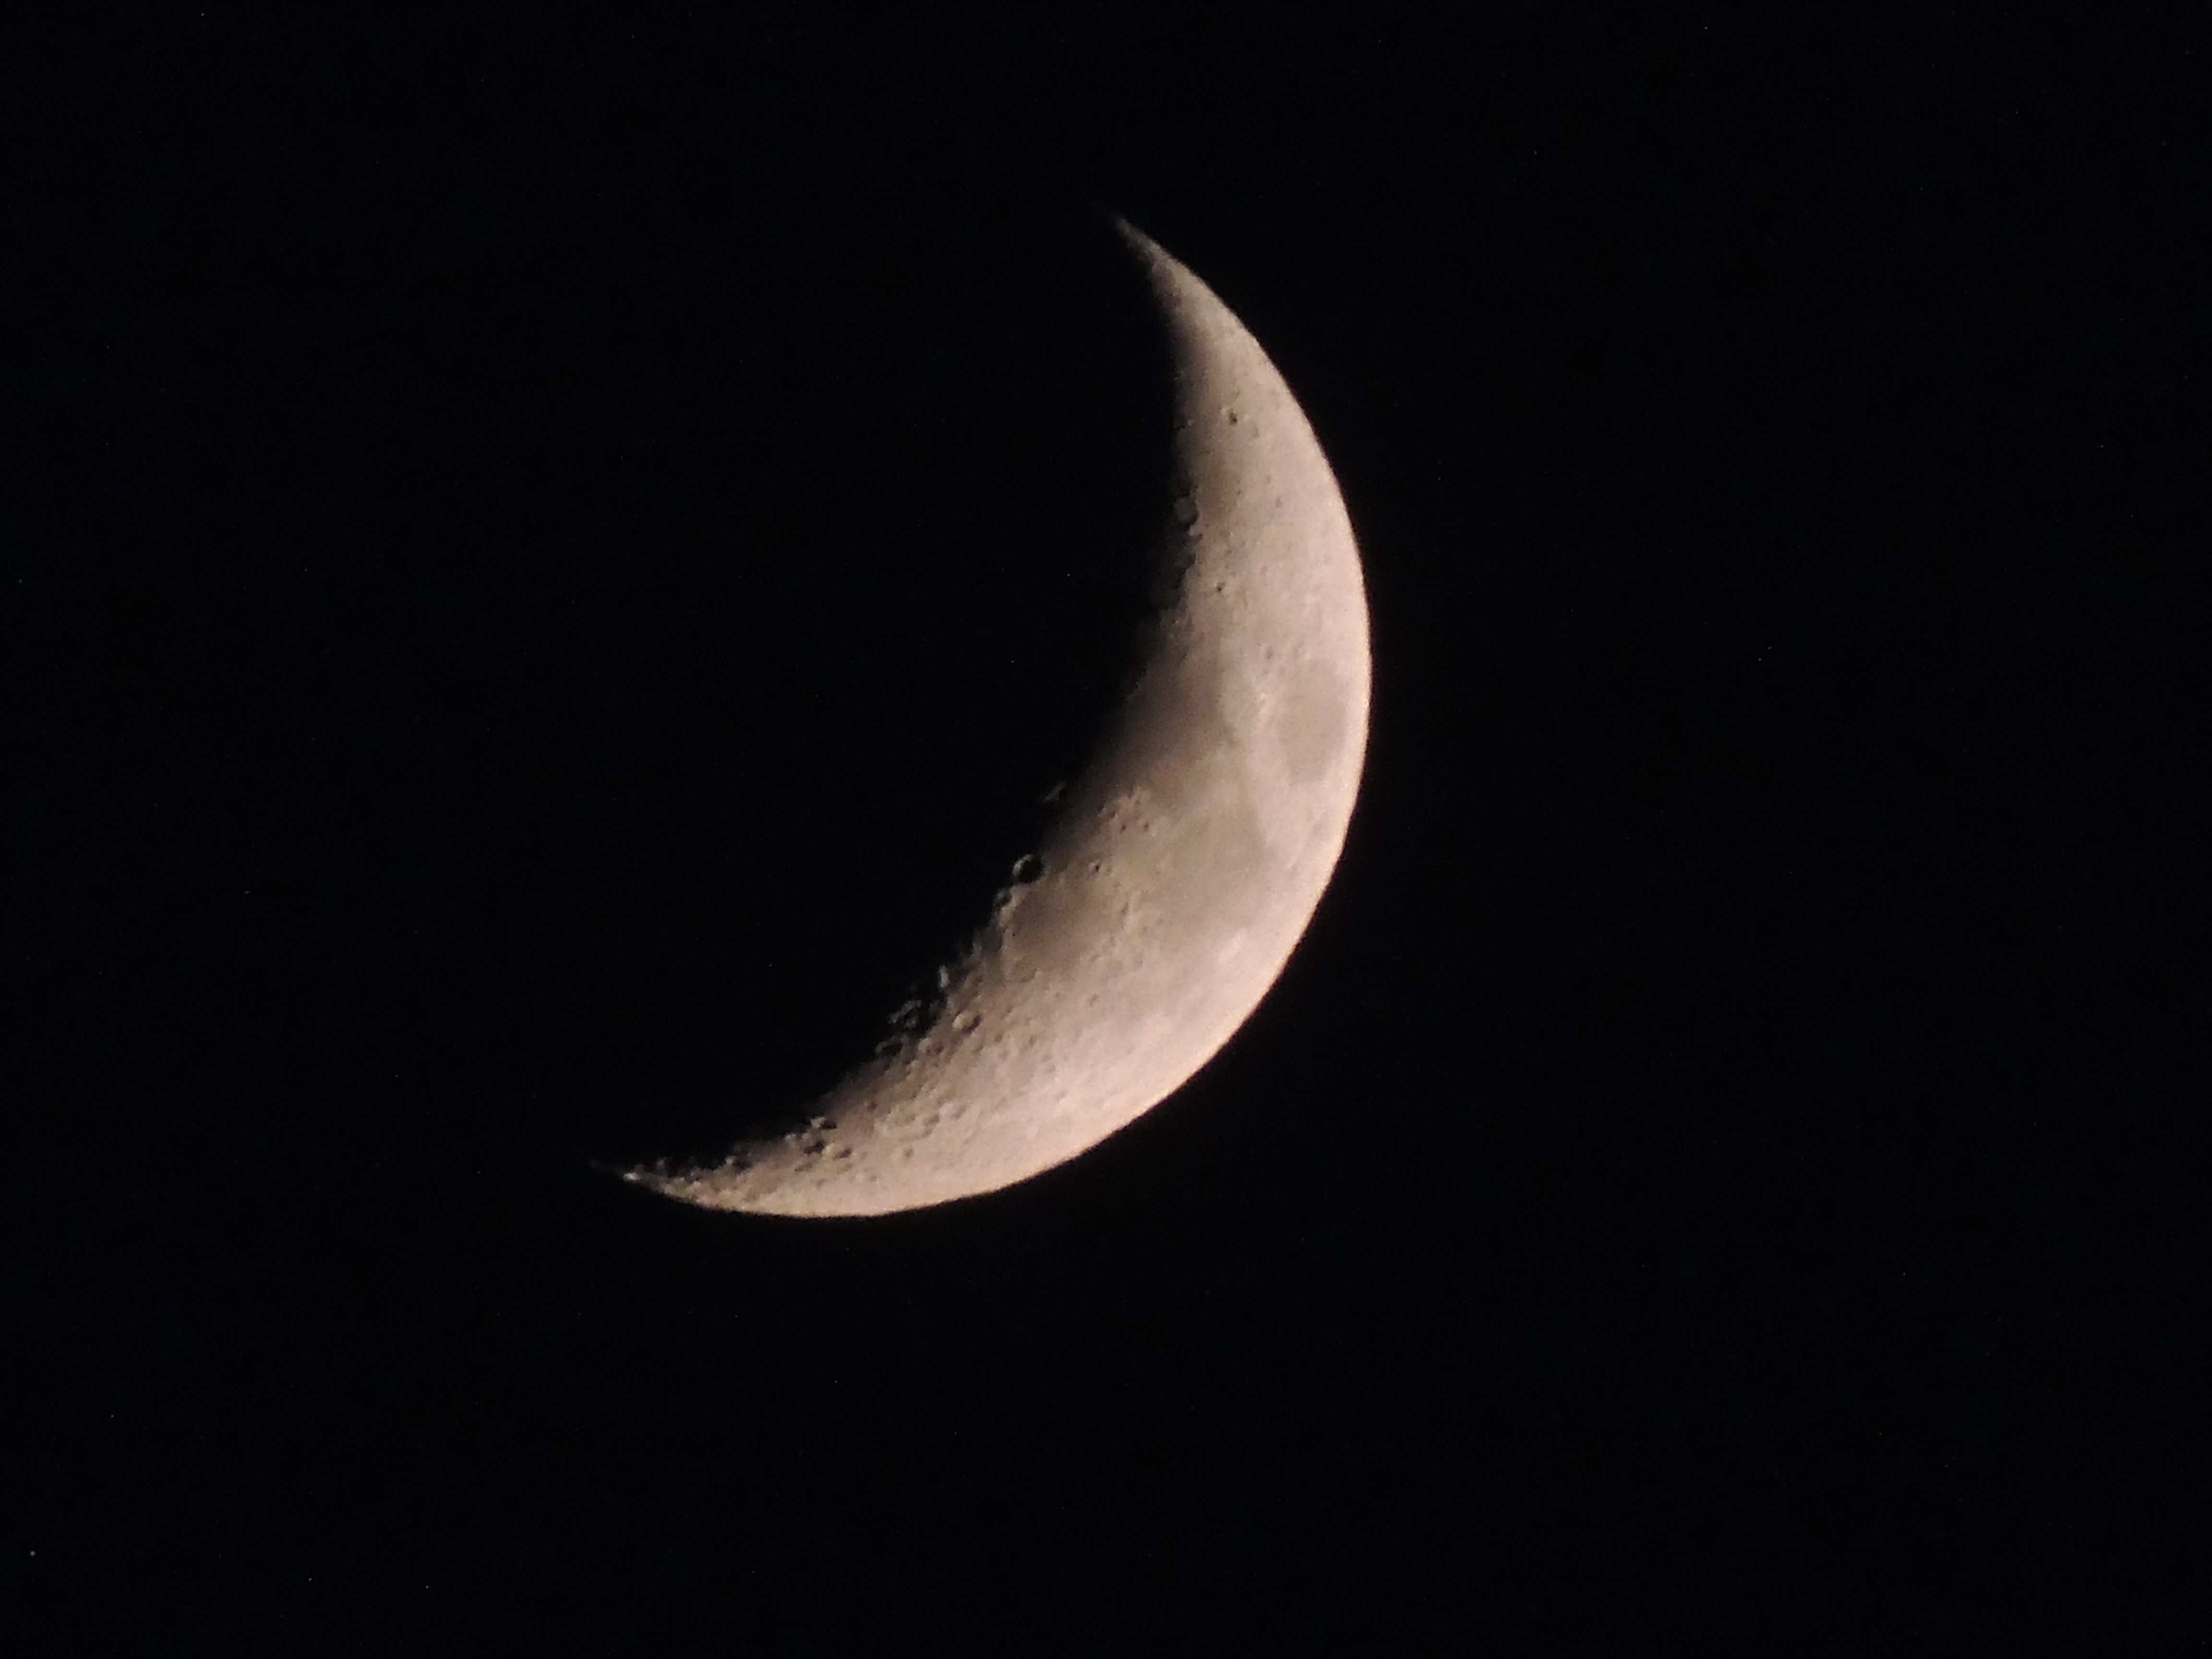
nature, light, night, atmosphere, dark, space, moon, astronomy, crescent, astronomical object